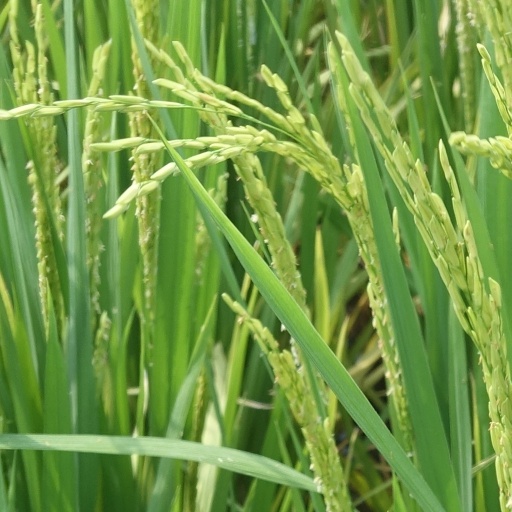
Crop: rice